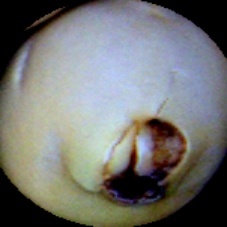
Label: Broken